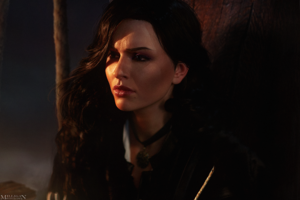
The Witcher 3: Wild Hunt est un jeu vidéo de type action-RPG développé par le studio polonais CD Projekt RED. Sorti le 19 mai 2015 sur PC, PlayStation 4 et Xbox One, puis sur Nintendo Switch le 15 octobre 2019, il fait suite narrativement à The Witcher et The Witcher 2: Assassins of Kings. Il est ainsi le troisième jeu vidéo à prendre place dans l'univers littéraire du Sorceleur, créé par l'écrivain polonais Andrzej Sapkowski, mais aussi le dernier à présenter les aventures de Geralt de Riv.